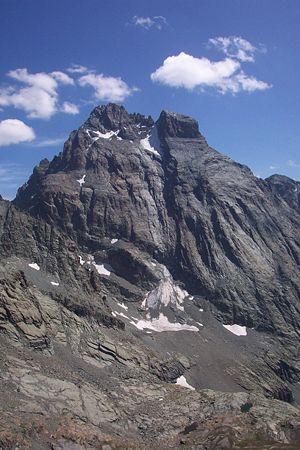
Le mont Viso, ou « le Viso », culminant à 3 841 mètres, est l'un des plus hauts sommets des Alpes italiennes et le point culminant des Alpes cottiennes. Il se trouve dans la région italienne du Piémont, à proximité du Queyras et de la source du Pô.